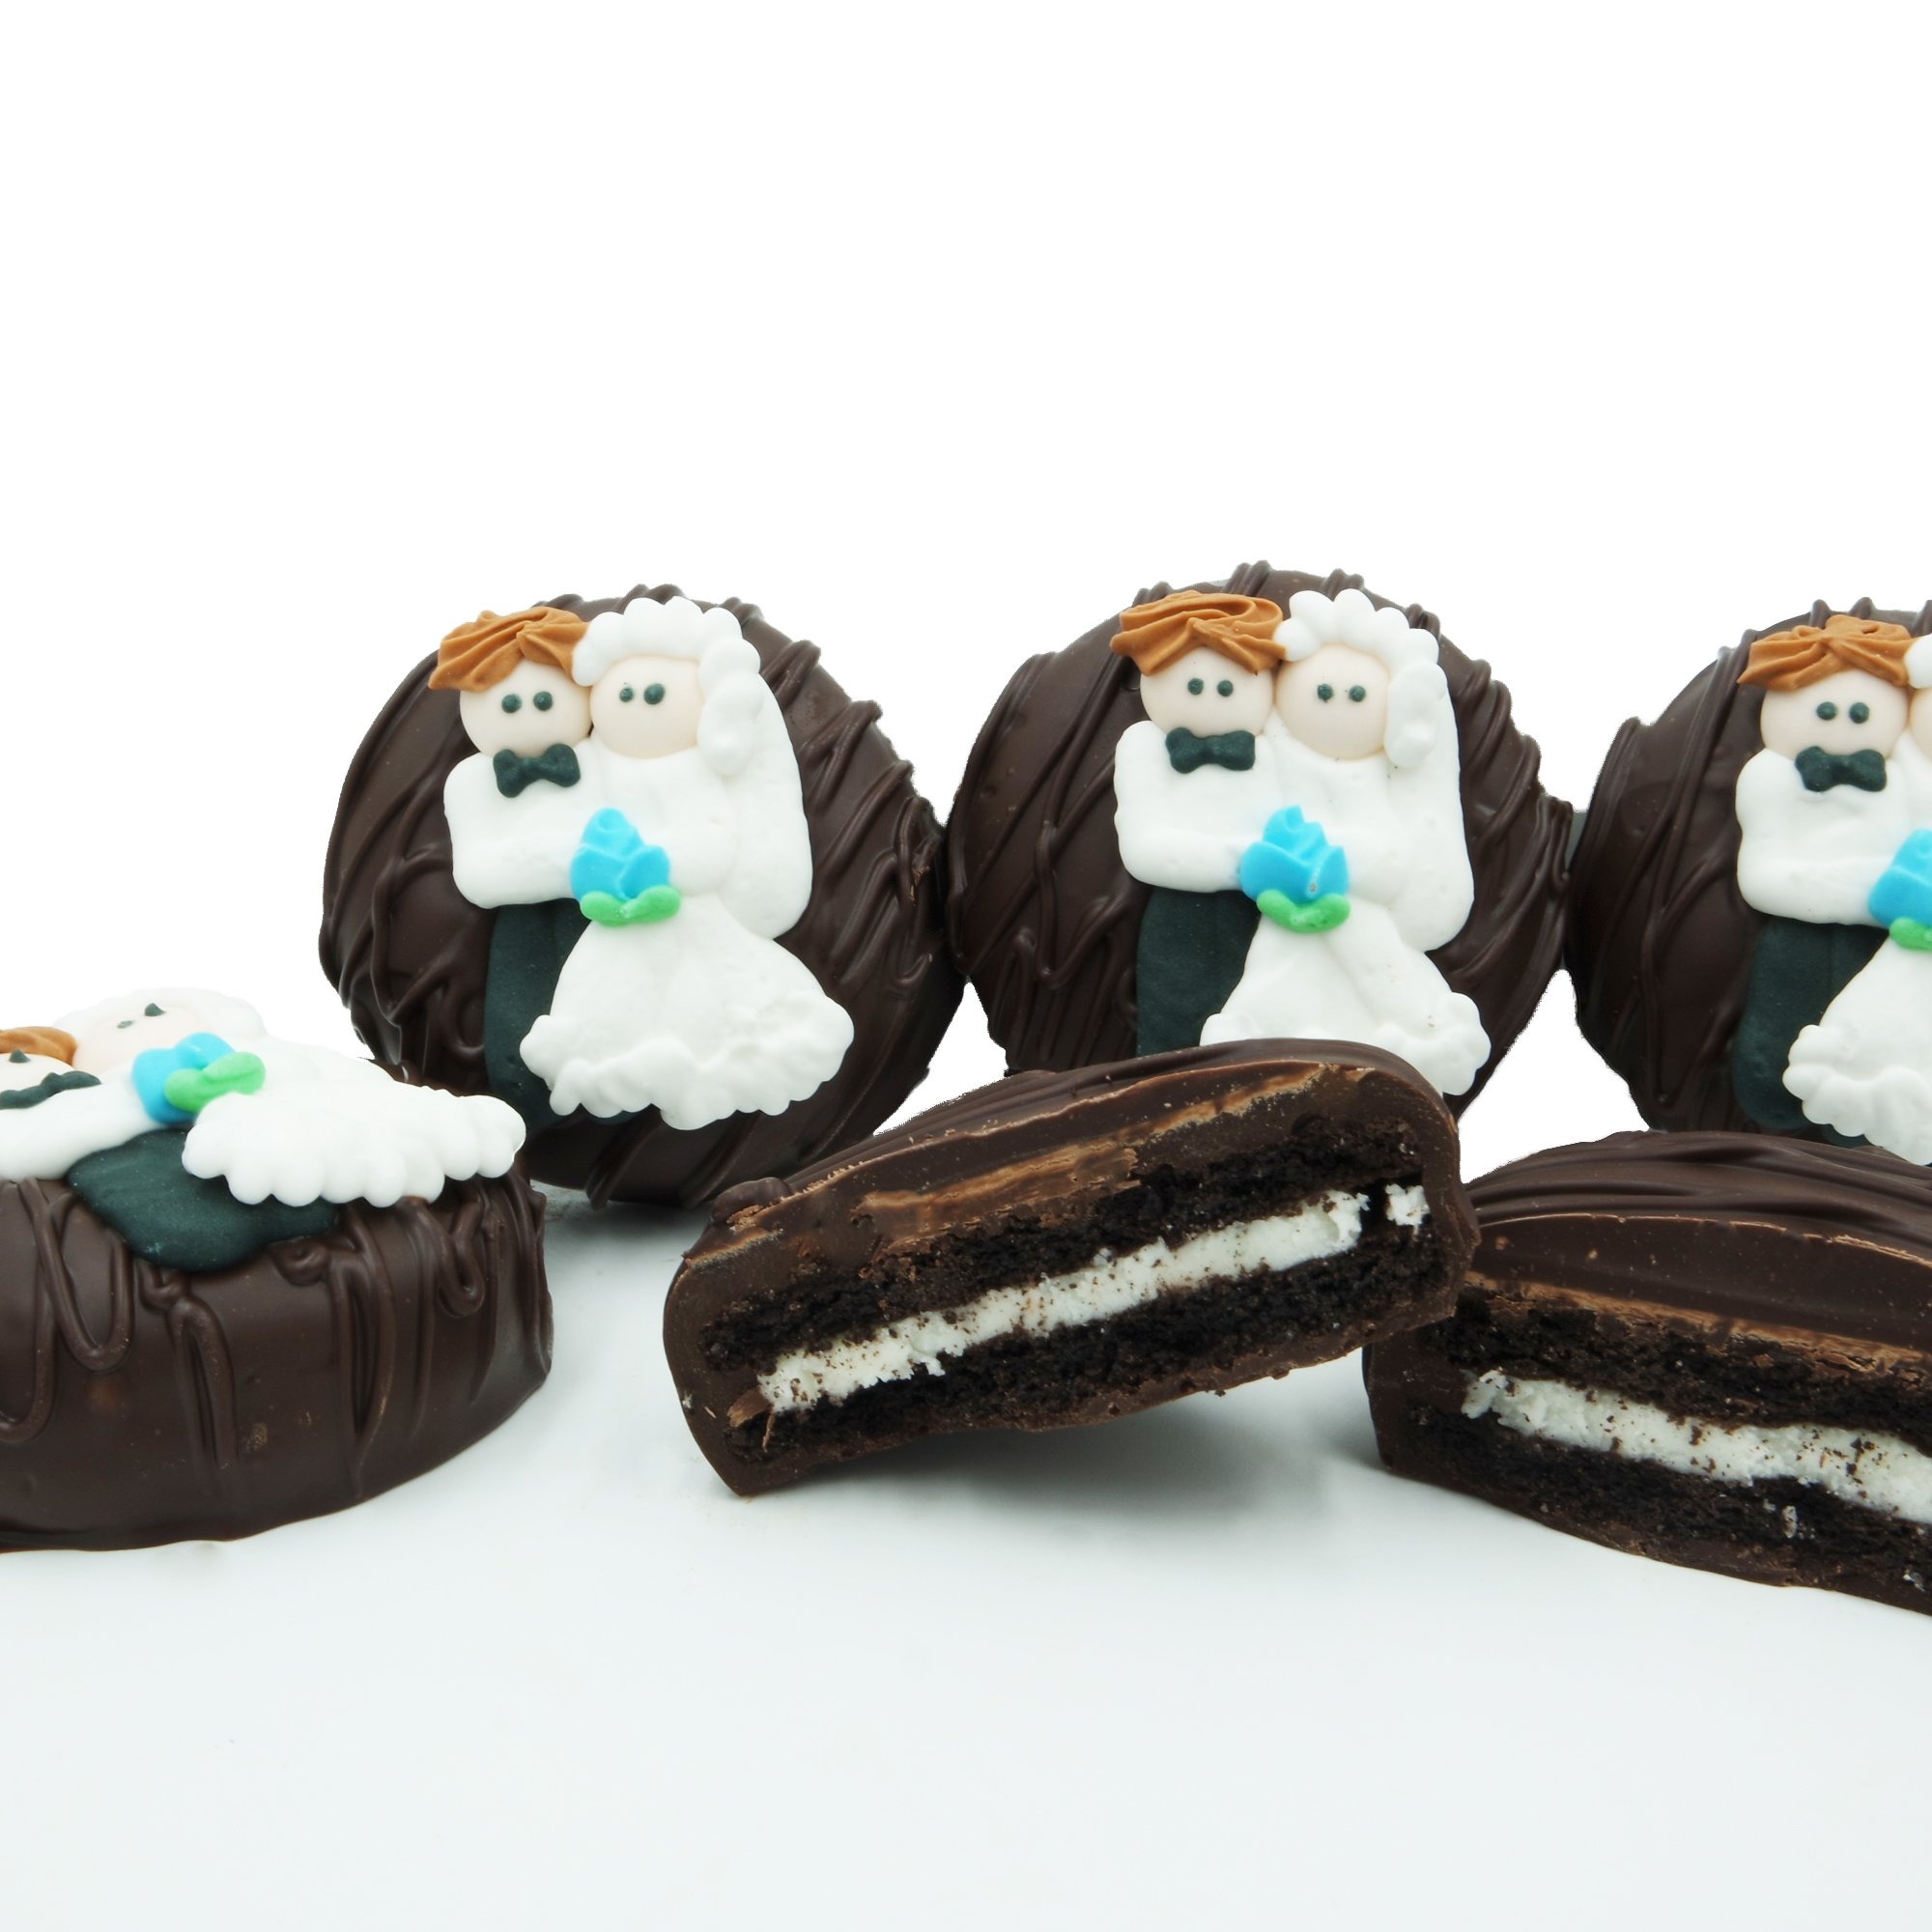
Item Name: Philadelphia Candies Dark Chocolate Covered OREO Cookies, Wedding Gift 8 Ounce
Bullet Point 1: Looking for a unique wedding favor, bridal shower favor, or bride and groom gift? Consider these wedding cookies in upscale, brushed gold packaging.
Bullet Point 2: Each gift box contains 8 cookies: 4 decorated cookies with Bride & Groom Heart and 4 plain cookies for the highest visual appeal. Royal icing (sugar) decorations are made in the USA.
Bullet Point 3: Made with OREO Cookies covered in Philadelphia Candies dark chocolate. OREO is a registered trademark of Mondelez International.
Bullet Point 4: Personalized message and gift wrap available during checkout. Philadelphia Candies offers 100% happiness on all chocolates.
Bullet Point 5: Philadelphia Candies has been manufacturing fine chocolates in Hermitage, Pennsylvania for over 100 years. The company was founded in 1919 and operates retail stores in Pennsylvania and Ohio.
Product Description: Looking for a unique wedding favor, bridal shower favor, or bride and groom gift? Consider these wedding cookies in upscale, brushed gold packaging. Each gift box contains 8 cookies: 4 decorated cookies with Bride & Groom Heart and 4 plain cookies for the highest visual appeal. Royal icing (sugar) decorations are made in the USA. Made with OREO Cookies covered in Philadelphia Candies dark chocolate. OREO is a registered trademark of Mondelez International. Gift-wrap and personalized message available during checkout. Philadelphia Candies has been manufacturing fine chocolates in Hermitage, Pennsylvania for 100 years. The company was founded in 1919 and operates retail stores in Pennsylvania and Ohio. If you have questions on an order, contact Philadelphia Candies through your Amazon account by clicking on our seller name and then "Ask a question."
Value: 8.0
Unit: Ounce

Price: 24.72